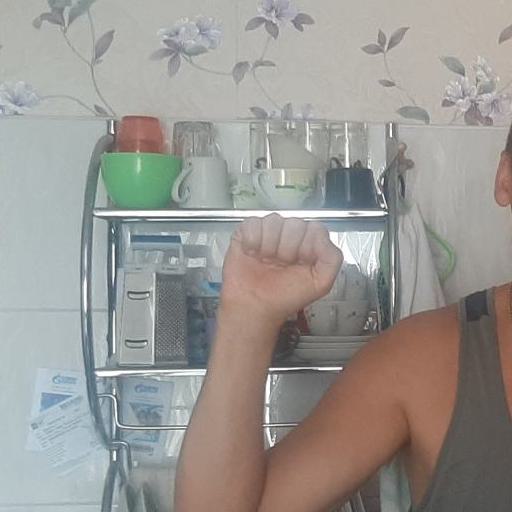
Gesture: fist